Shankar Guru (1978 film)

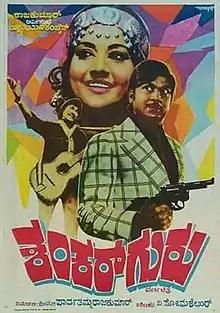
Theatrical release poster

Shankar Guru is a 1978 Indian Kannada-language action thriller film directed by V. Somashekhar and produced by Parvathamma Rajkumar under Dakshayini Combines. It stars Dr. Rajkumar in triple role, alongside Jayamala, Padmapriya, Kanchana, Balakrishna, Vajramuni, Thoogudeepa Srinivas and Uma Shivakumar. The music was composed by Upendra Kumar, while the cinematography and editing were handled by R. Madhusudan and P. Bhaktavatsalam.